Abdinuur Biindhe

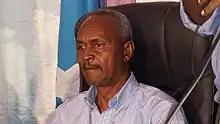
Biindhe

Abdinuur Cilmi Qaaji, commonly known as Biindhe, was the president of Khatumo State in Northern Somalia in 2012.